Dodge Aspen

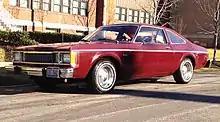
1980 Plymouth Volaré with the Duster trim package

As replacements for the venerable Plymouth Valiant and Dodge Dart, the Volaré/Aspen twins shared the same engine and transmission choices and three-box body style with their predecessors, but not much else.